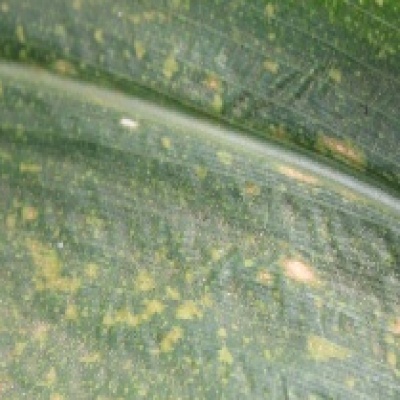
Label: Corn_(Maize)___Leaf_Spot